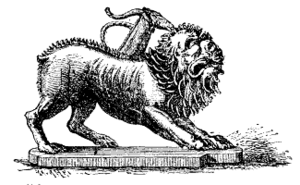
La Chimère d'Arezzo est une statue étrusque en bronze, découverte en 1553 à Arezzo, en Toscane, près de la porte San Lorentino lors de la construction de la forteresse médicéenne. Elle est conservée au musée archéologique national de Florence dans la salle des grands bronzes étrusques avec l'Arringatore.